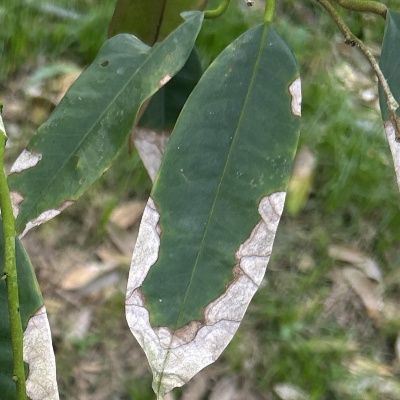
Label: Leaf_Colletotrichum